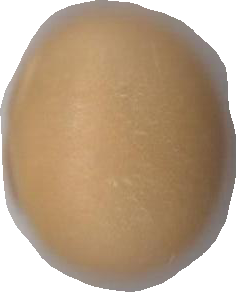
Variety: Grobogan